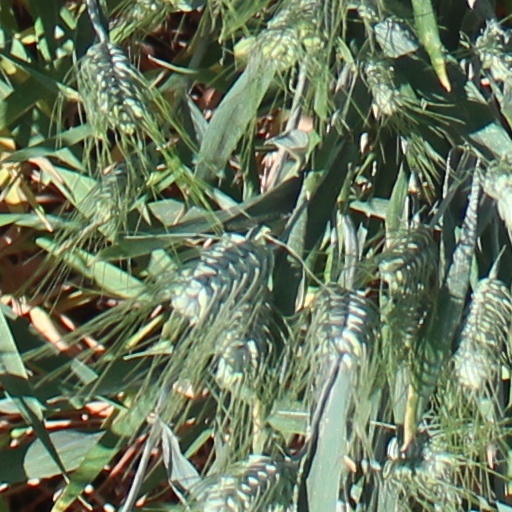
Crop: wheat